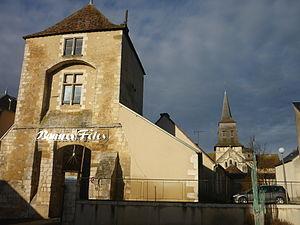
Collégiale Saint-Germain des Aix-d'Angillon
Cet article recense les monuments historiques du Cher, en France.
Cet article recense de manière non exhaustive les châteaux et demeures situés dans le département français du Cher. Il est fait état des inscriptions et classements au titre des monuments historiques.